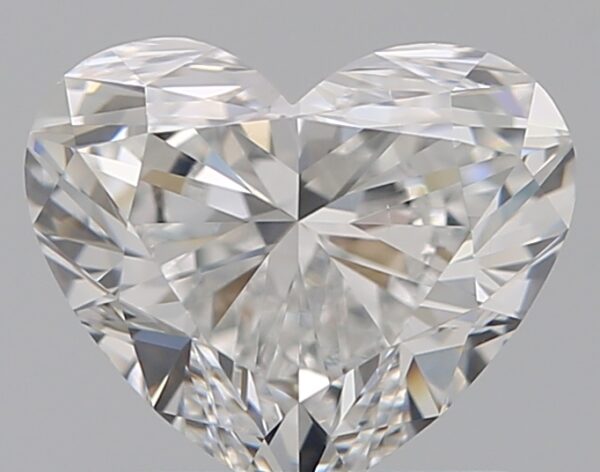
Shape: heart
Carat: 0.91
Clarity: VS2
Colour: D
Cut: EX
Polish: EX
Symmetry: VG
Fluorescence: M
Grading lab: GIA
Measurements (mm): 5.74 x 6.78 x 3.77